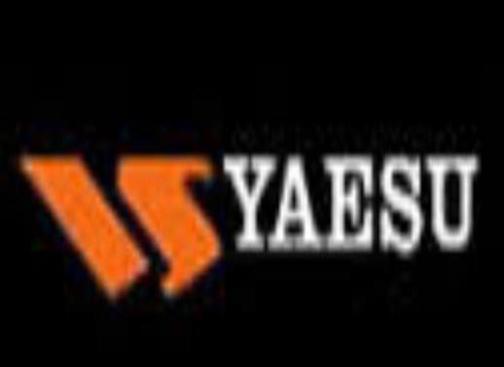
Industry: Electronic